Frank Melton

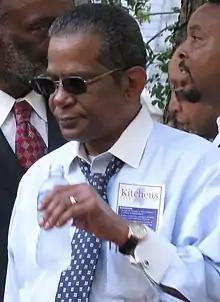
Melton at a Democratic political rally in Jackson

Frank Ervin Melton (March 19, 1949 – May 7, 2009) was the mayor of Jackson, Mississippi, United States, from 4 July 2005 until his death on 7 May 2009. Melton, an African American, defeated the city's first black mayor Harvey Johnson, Jr. Melton won 63 percent of the vote in the Democratic primary against Johnson, who had served two terms. Melton quickly swept into action to rid Jackson of drug-related crime, improve economic development, and improve city infrastructure. Since Melton became mayor, he touted economic-development projects totaling over $1.6 billion, creating at least 4,500 jobs in the city. Others pointed out that many of those projects were in the works when he started in office. He was embroiled in several controversies during his tenure, including questionable power breaches and criminal misdemeanor activity.